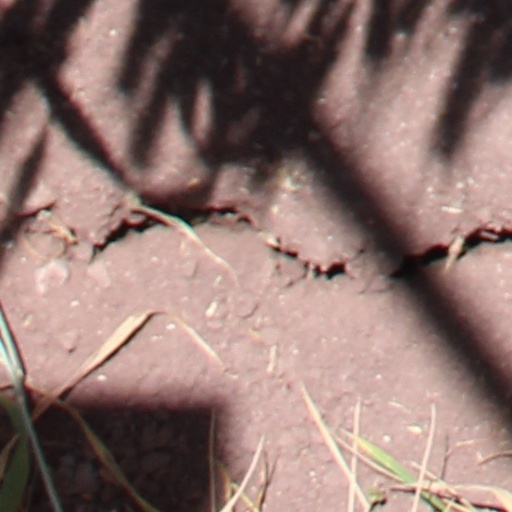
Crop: wheat